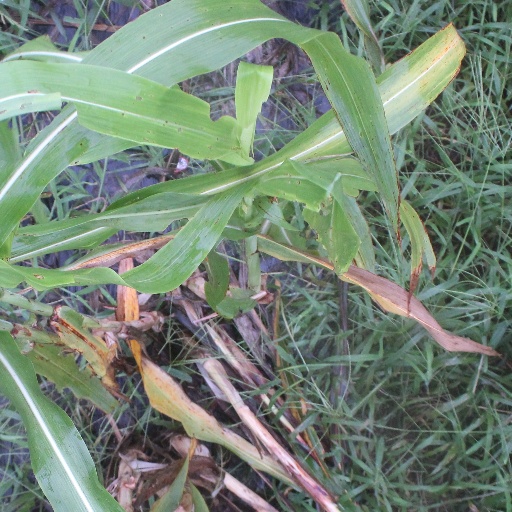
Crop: sorghum